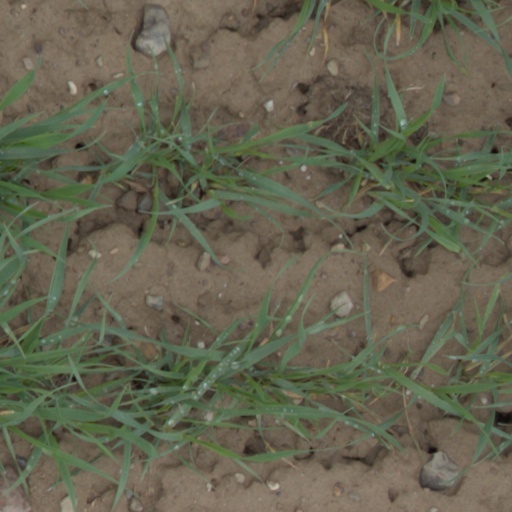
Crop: wheat